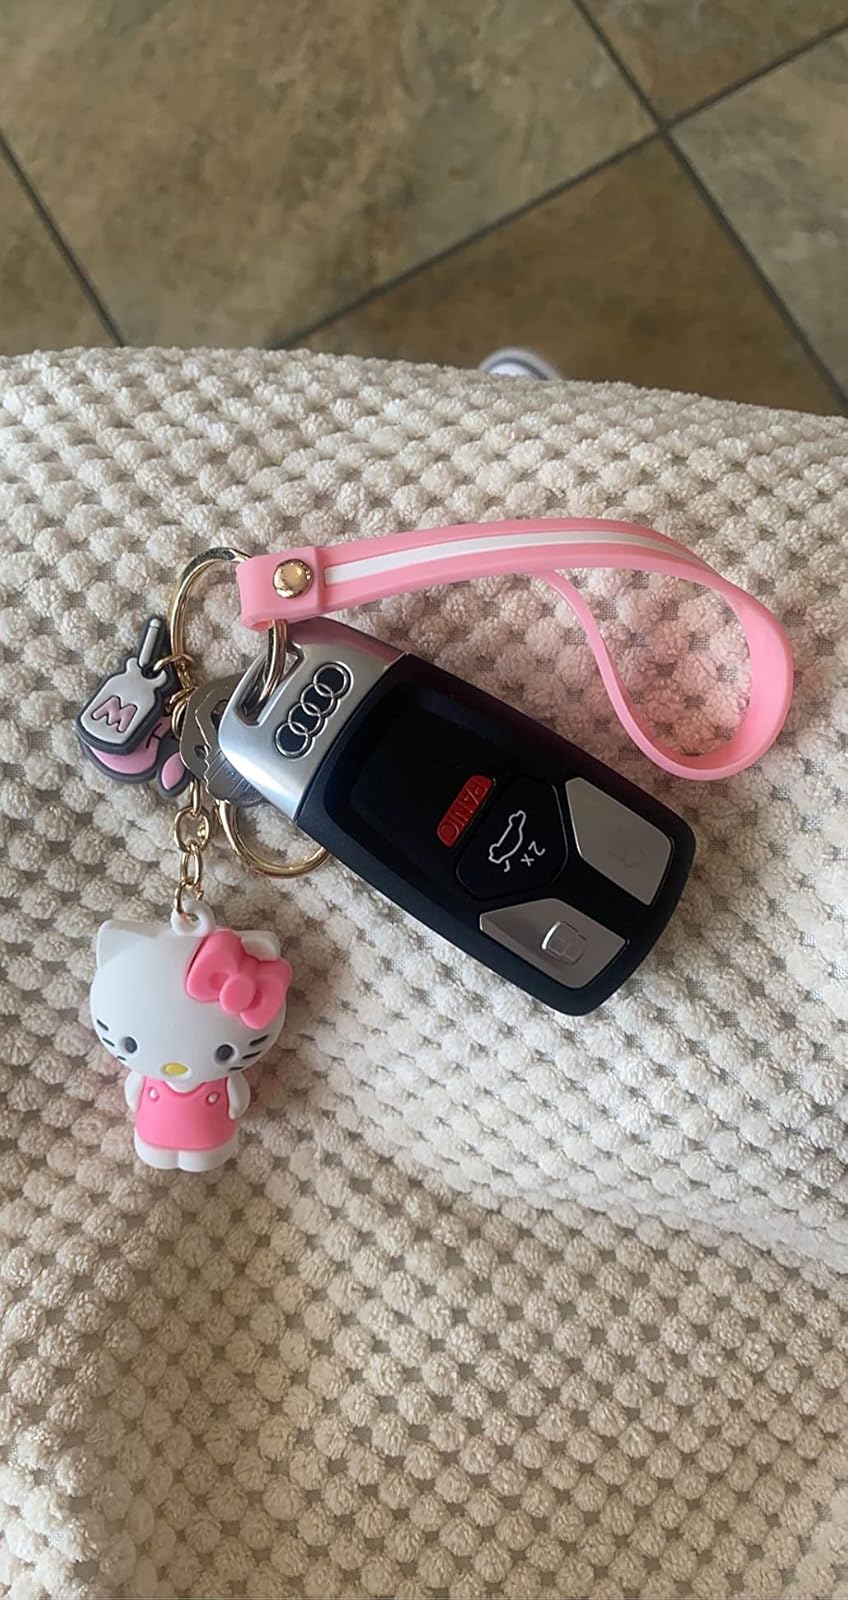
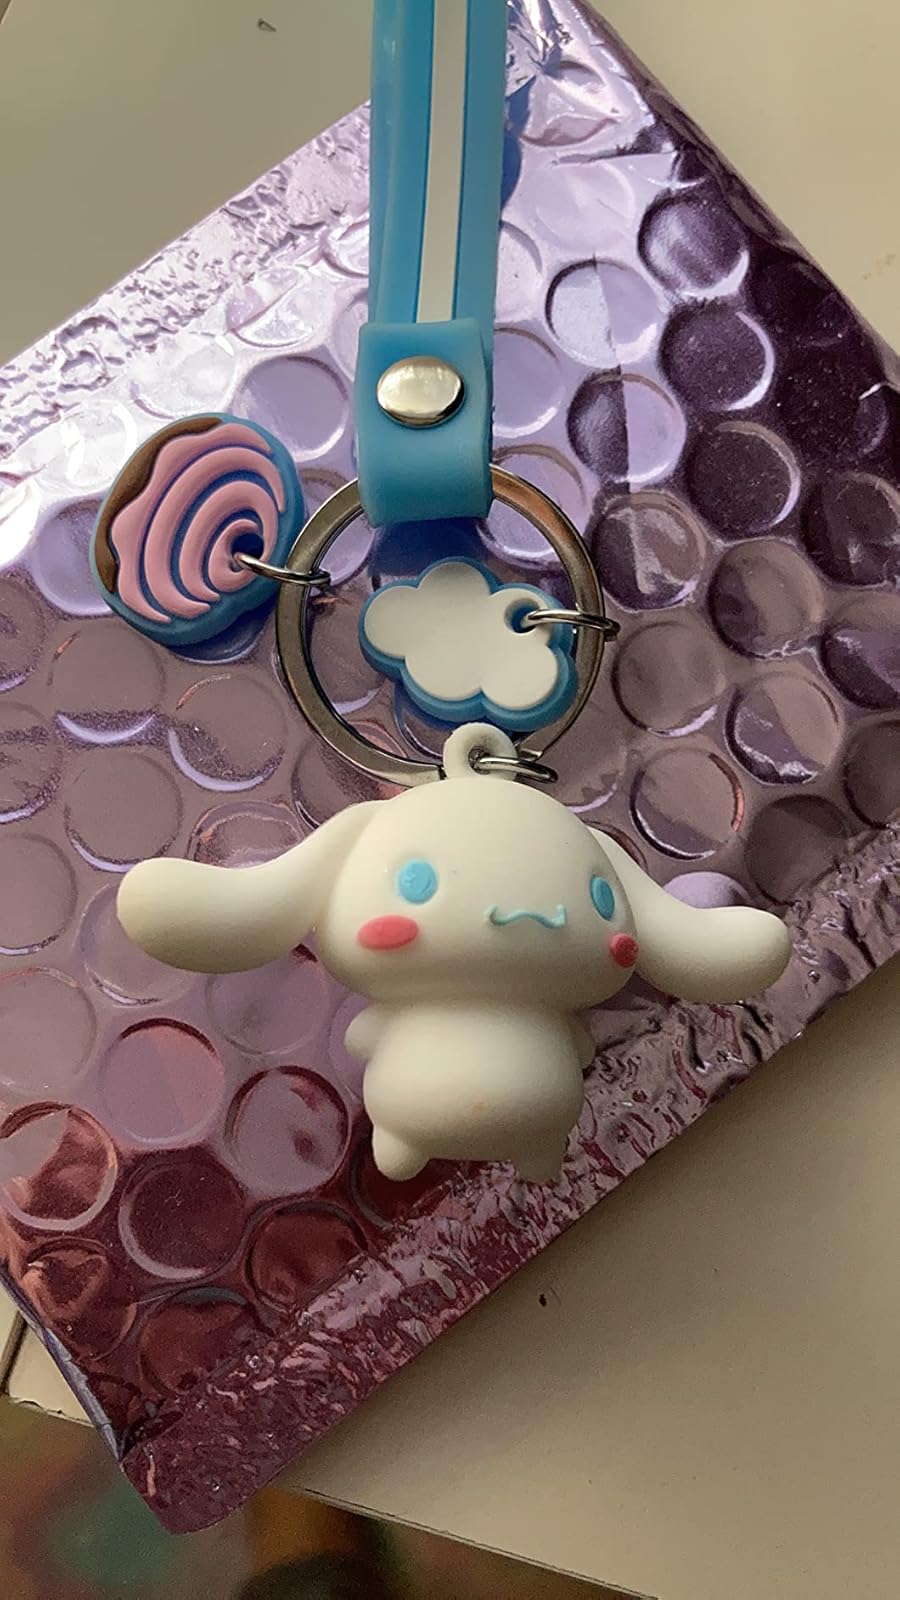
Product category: accessories_keychain
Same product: no